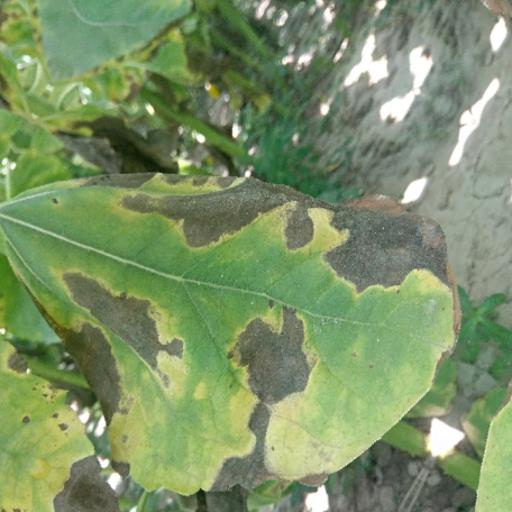
Label: Leaf_scars